Zhu Yizun

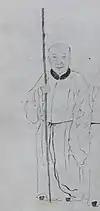
Portrait by Zhu Henian

Zhu Yizun (1629–1709) was an author and poet during the Qing dynasty. In his early literary career, Zhu was recognized for his talent and helped by Gong Dingzi. Zhu became the founder of the Zhexi school of "ci" poetry (song lyrics).